Dark Lady (song)

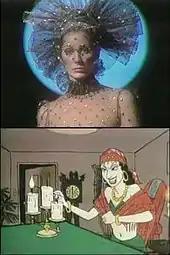
The live version, and the cartoon version.

The first version of the video is a live performance that was aired in the third season of "The Sonny & Cher Comedy Hour" in 1973. In this performance Cher was dressed all in black and was wearing a black veil on her head. The second version of the video is an animated cartoon done by John David Wilson's animation studio; this second video follows the whole story of the song.